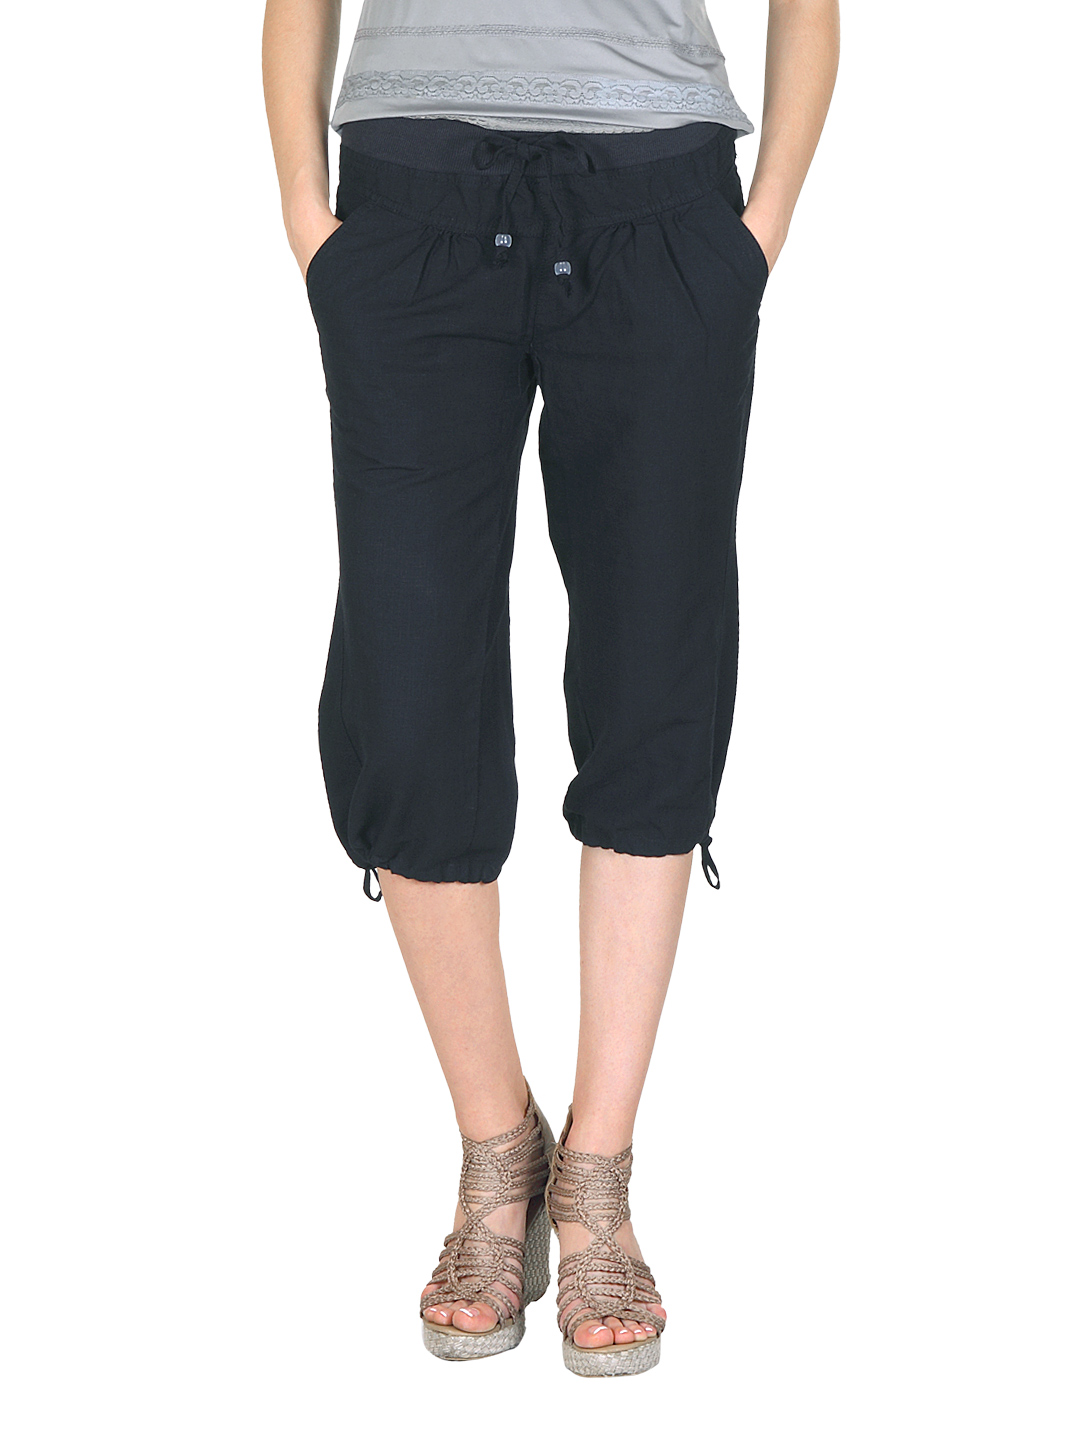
Only  Women Black Shorts
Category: Apparel / Bottomwear / Shorts
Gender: Women
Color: Black
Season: Summer 2012
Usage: Casual